Brit Hume

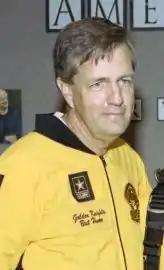
Hume in 2004

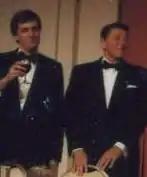
Hume with President Ronald Reagan in 1981

Alexander Britton Hume (born June 22, 1943), known professionally as Brit Hume, is an American journalist and political commentator. He had a 23-year career with ABC News, where he contributed to "World News Tonight with Peter Jennings", "Nightline", and "This Week". Hume served as the ABC News chief White House correspondent from 1989 to 1996.